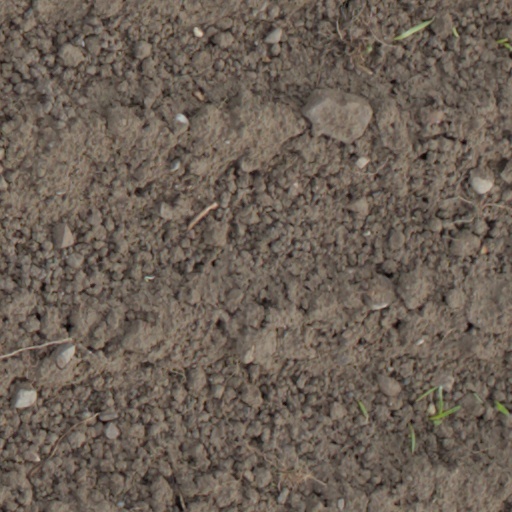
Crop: wheat